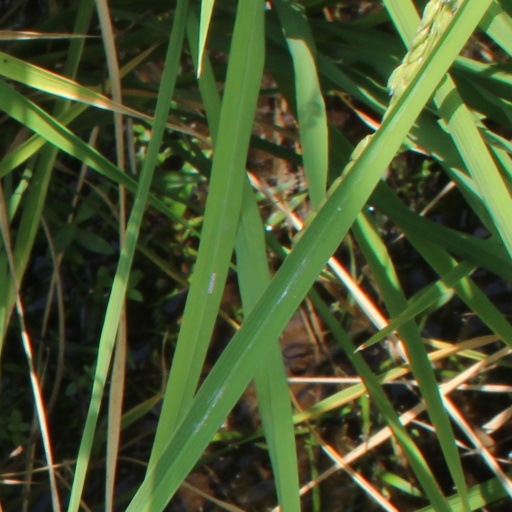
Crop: rice